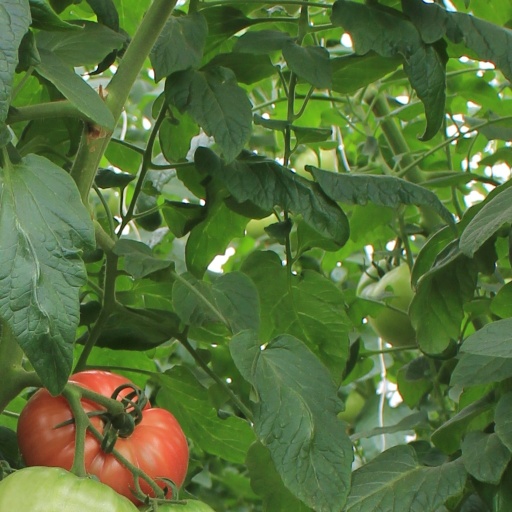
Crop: tomato